The Boat Race 1840

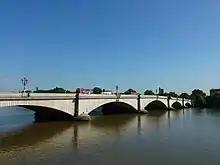
Putney Bridge marked the finish of the 1840 Boat Race.

Oxford won the toss and elected to start from the Middlesex side of the river, handing the Surrey side to Cambridge. The race commenced from below Westminster Bridge at 1.30 p.m., with Edward Searle acting as the starter. With a number of steamers blocking the route, Oxford made a good start and took an early lead. The wake of the steamers caused rough water in which both crews struggled to maintain a consistent rhythm. The lead had extended by the time the crews passed below Vauxhall Bridge and was nearly three lengths by the Spread Eagle pub. At this point Cambridge began to reduce the deficit, but following a warning from Robert Coombes who was steering the umpire's boat "Dolphin", Oxford's cox Garnett steered across the path of Cambridge. The Light Blues maintained their course and Oxford were forced back again. By the Red House, Cambridge had restored parity and started to pull away. Despite suffering further rough water from the wake of another steamer at Battersea Bridge, Cambridge maintained their lead and passed through the centre arch of Putney Bridge three-quarters of a length ahead of Oxford. The winning time was 29 minutes 3 seconds, and the victory took the overall lead to 3–1 in favour of Cambridge.